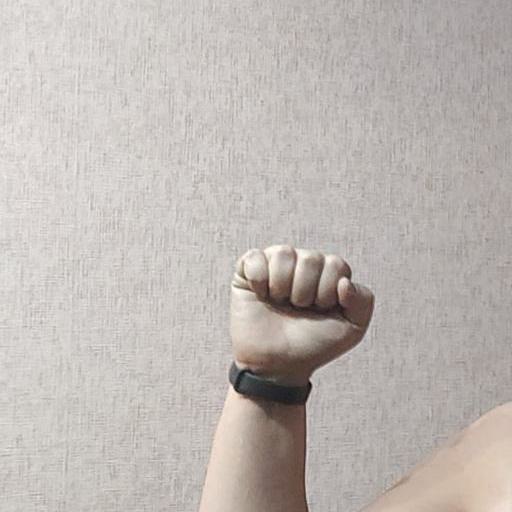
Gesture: fist